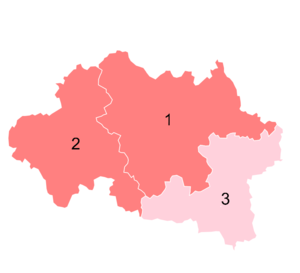
Résultats des élections législatives de l'Allier en 2012
Les élections législatives françaises de 2012 se déroulent les 10 et 17 juin 2012. Dans le département de l'Allier, trois députés sont à élire dans le cadre de trois circonscriptions, soit une de moins que la législature précédente, à la suite du redécoupage électoral.
Les élections législatives françaises de 2012 se tiennent les 10 et 17 juin 2012. Elles sont marquées par un nouveau découpage électoral des 577 circonscriptions pour tenir compte de l'évolution de la démographie française. Les résultats sont présentés par département ou collectivité et pour chaque circonscription. Ils indiquent les modifications éventuellement apportées à la composition de ces circonscriptions par rapport au précédent découpage de 1986 :